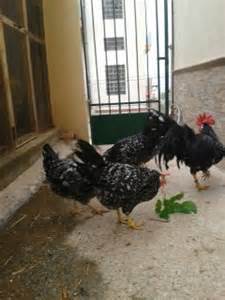
Label: chicken